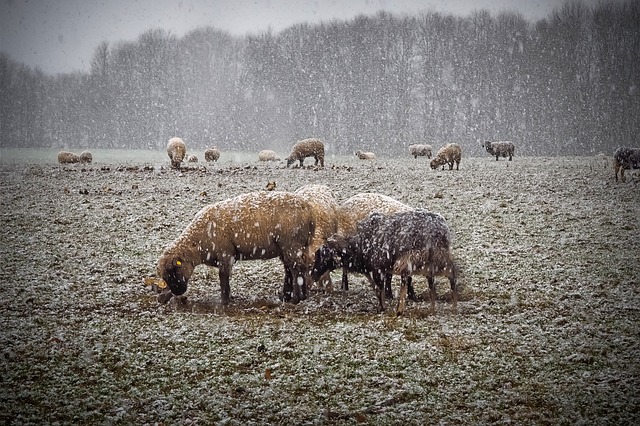
Label: pecora